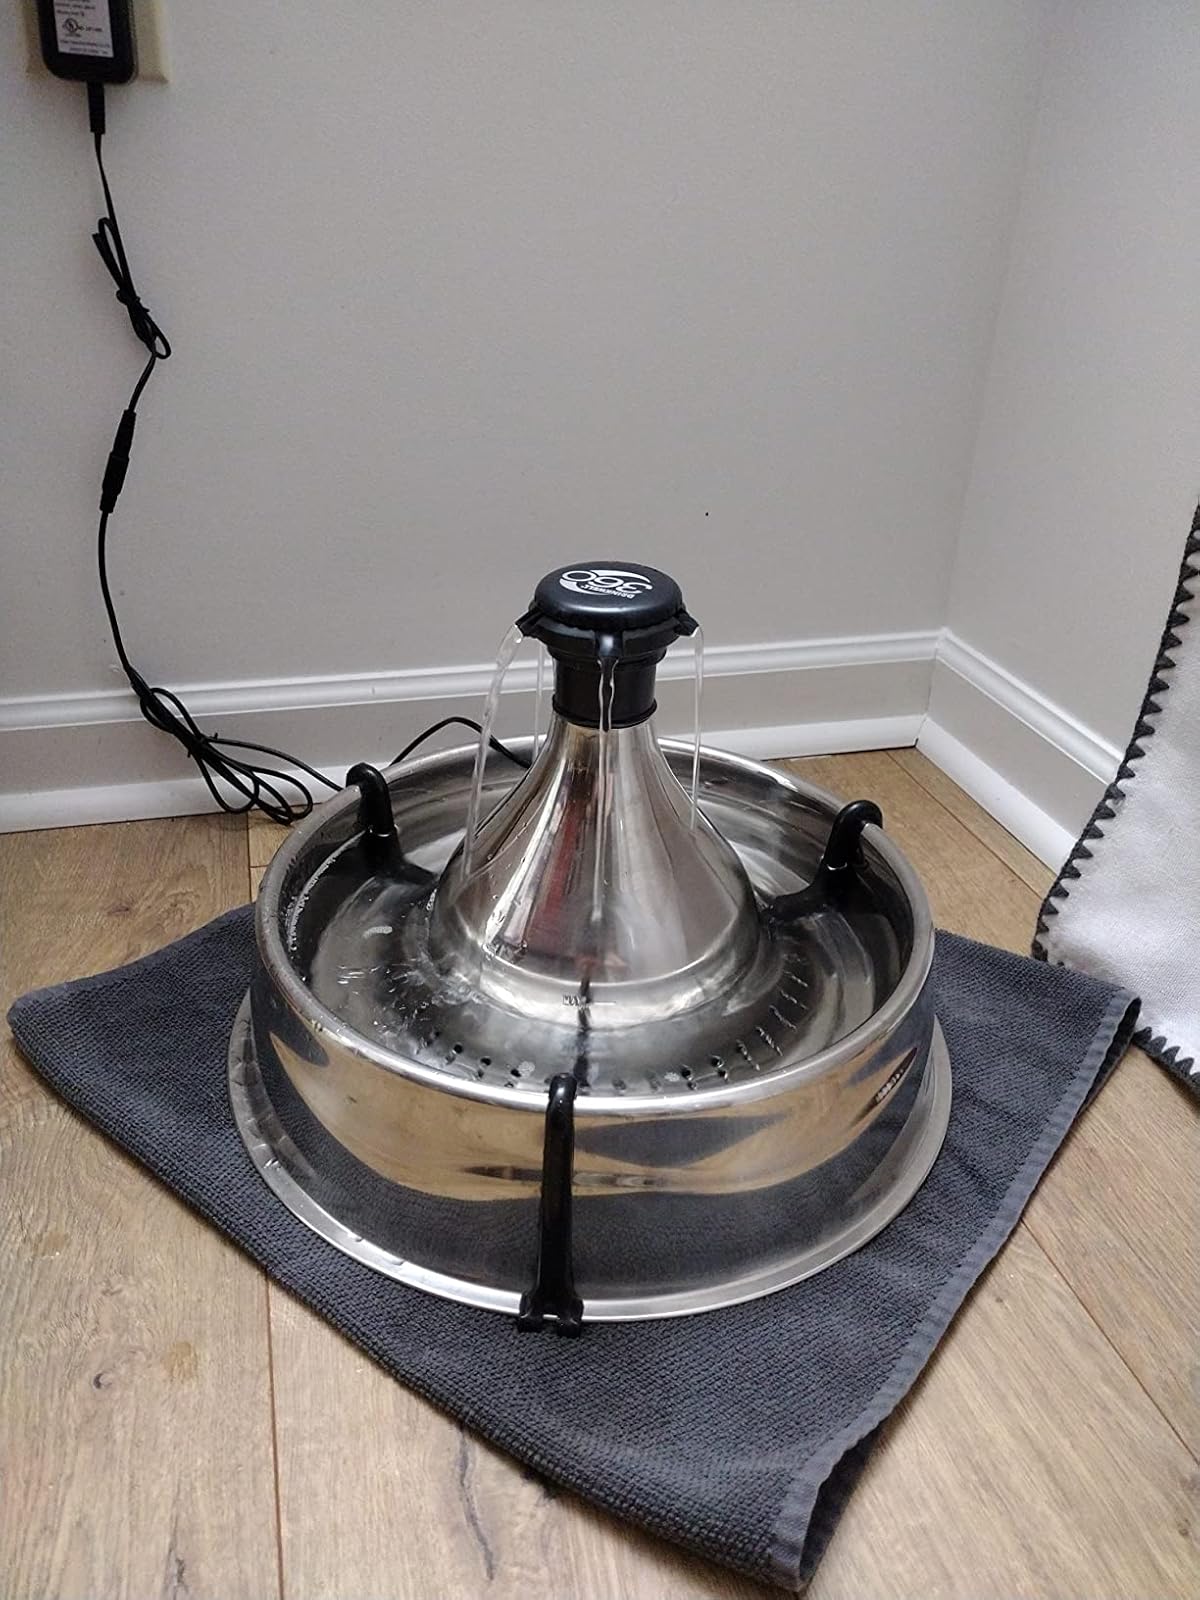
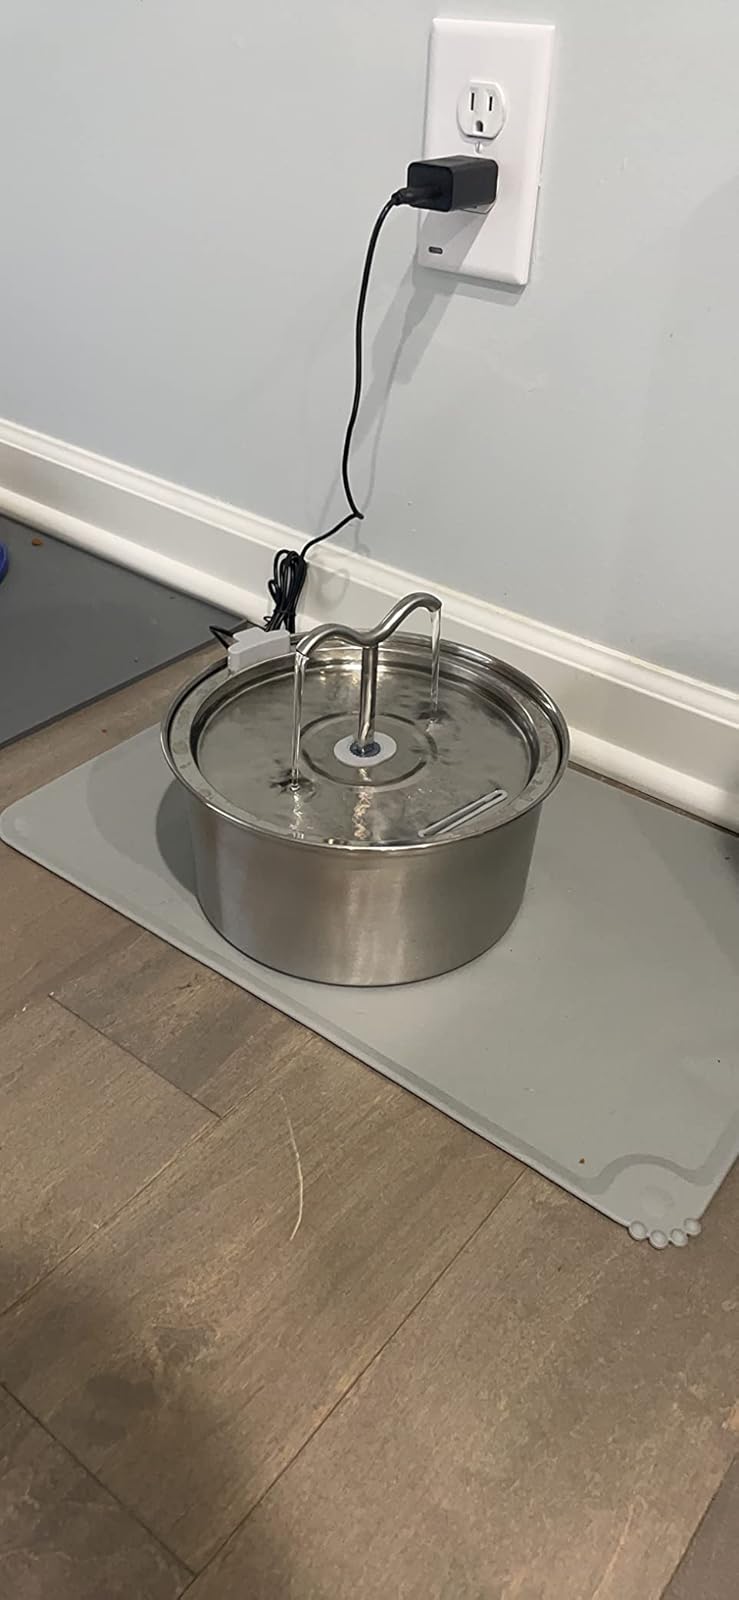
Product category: items_bowl
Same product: no